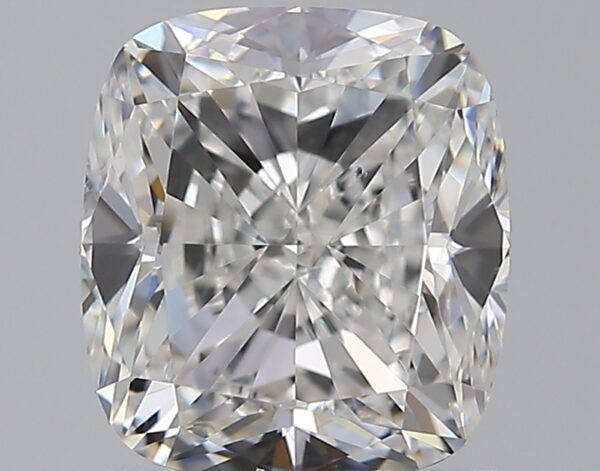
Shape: cushion
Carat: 1.71
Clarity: SI1
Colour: F
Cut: EX
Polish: EX
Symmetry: EX
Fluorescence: N
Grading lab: GIA
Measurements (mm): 7 x 6.32 x 4.38